Claughton, Wyre

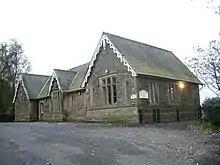
Claughton RC Primary School

Claughton is a sparse village and civil parish in the county of Lancashire in the north of England, in the Borough of Wyre. The population of the civil parish at the 2011 census was 633. It is sometimes called Claughton-on-Brock to distinguish it from another Claughton in Lancashire in the Lune valley between Lancaster and Hornby.